List of Milwaukee Brewers team records

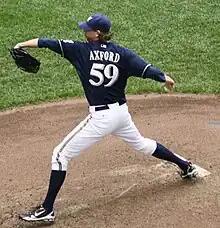
A man wearing a navy blue Brewers jersey, white pants, and a navy blue cap shown in the midst of throwing a ball from the pitcher's mound

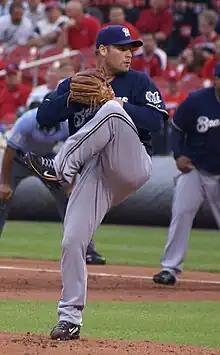
A man wearing a navy blue Brewers jersey, gray pants, and a navy blue cap shown preparing to throw a ball from the pitcher's mound

These are records of Brewers teams with the best and worst performances in distinct statistical categories during a single season.